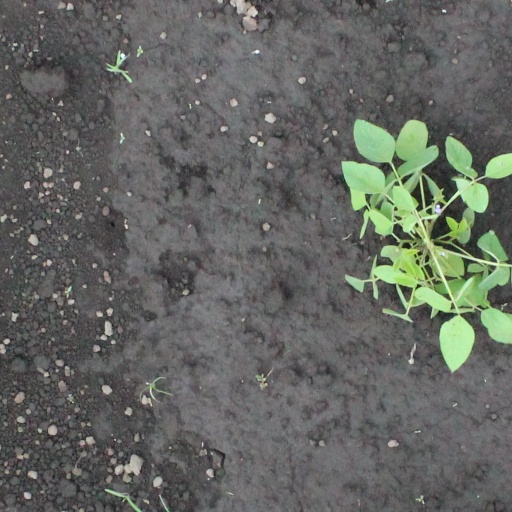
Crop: soybean